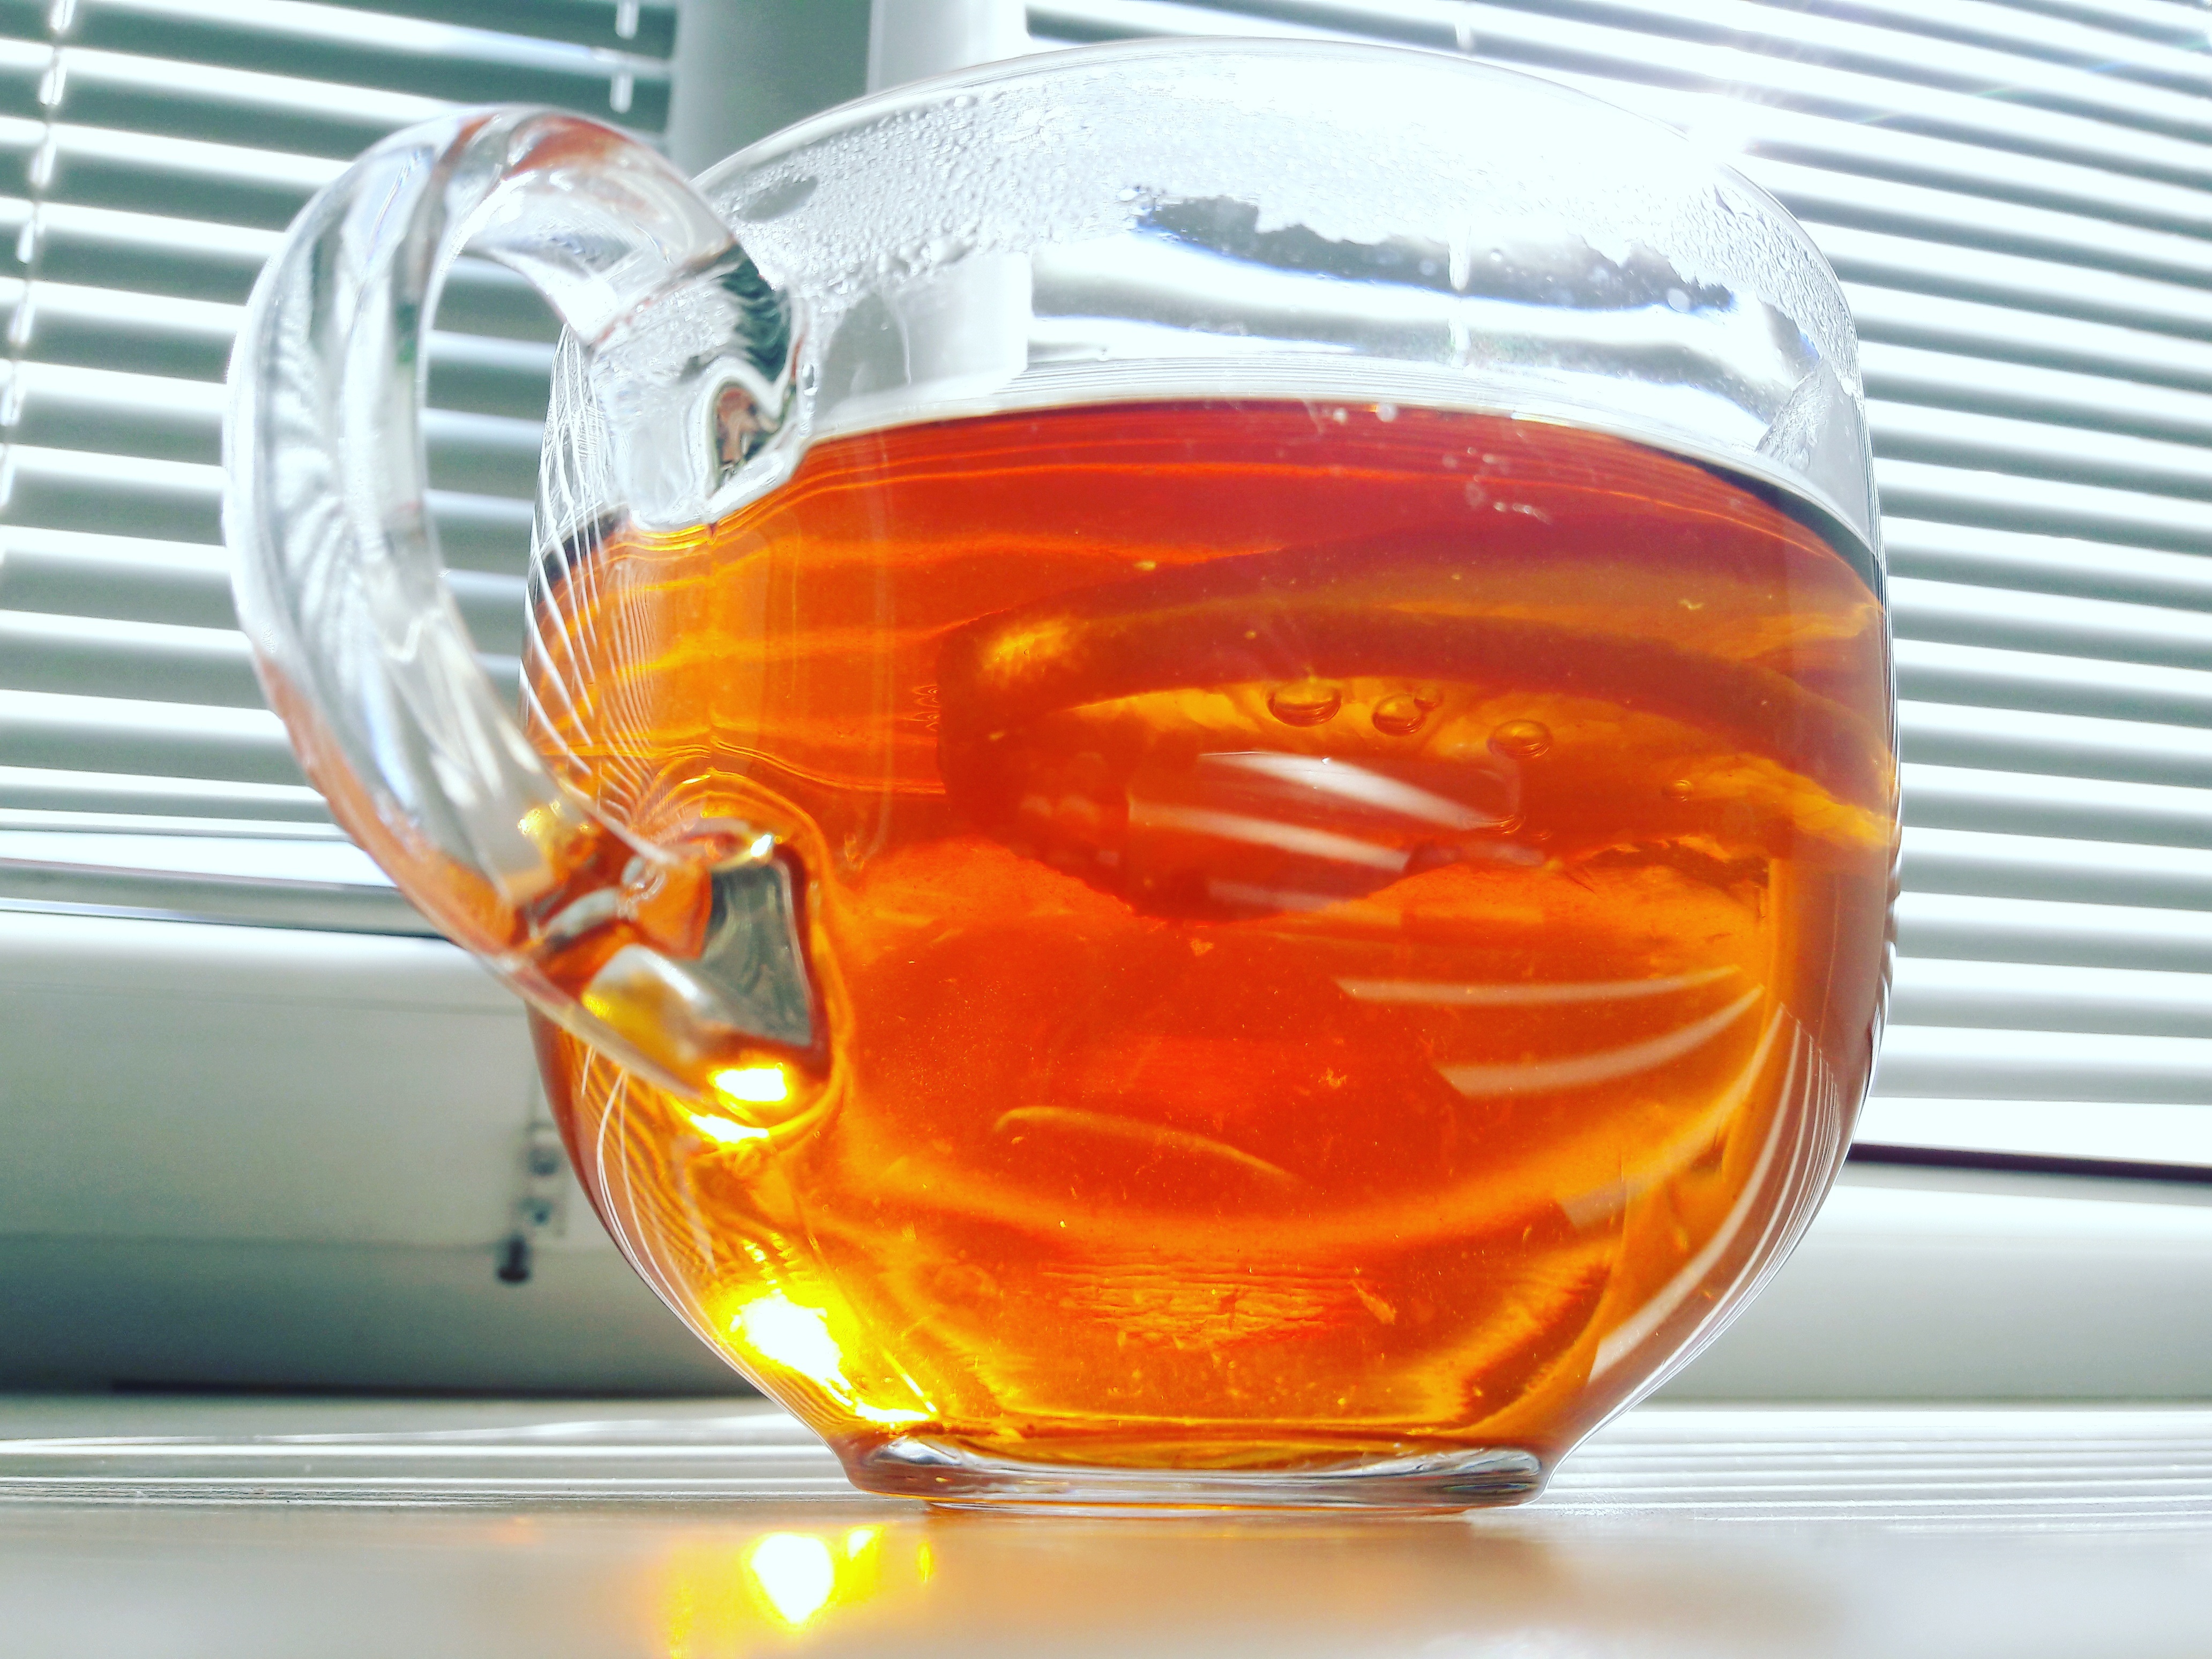
glass, food, produce, drink, juice, distilled beverage